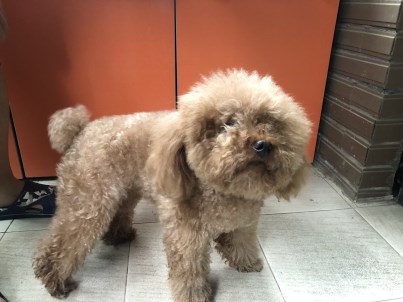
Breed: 7449-n000128-teddy